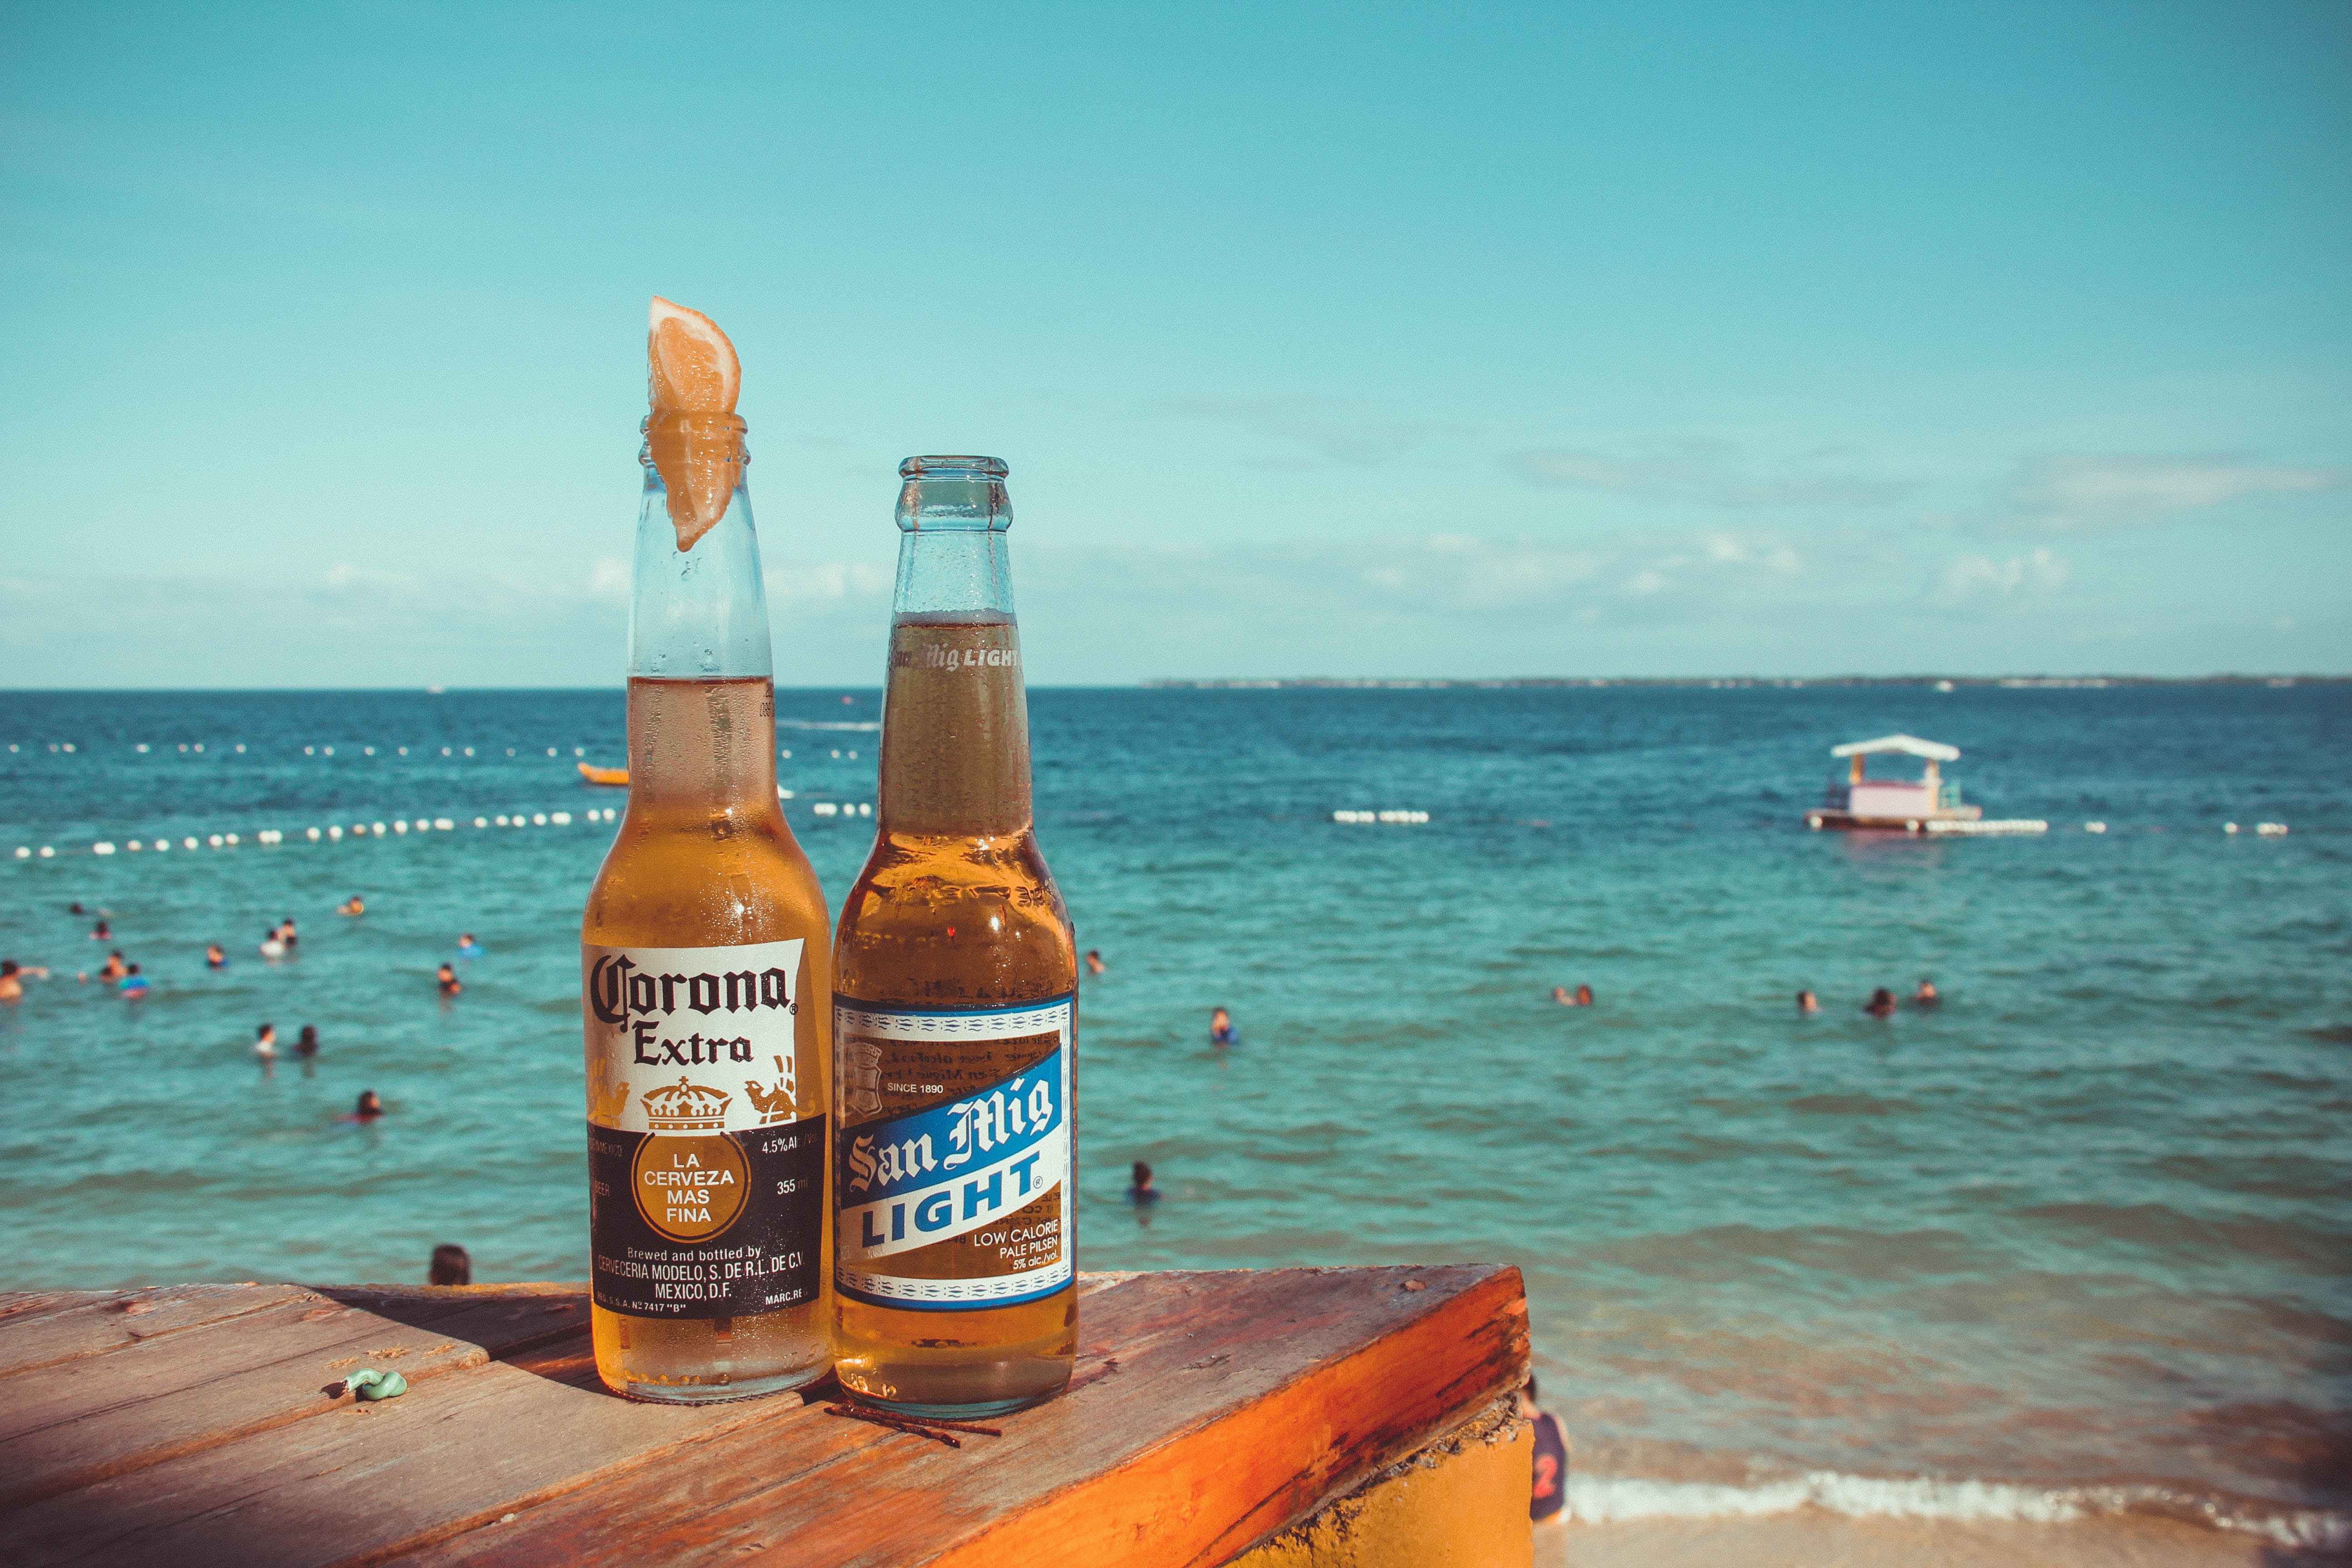
drink, beer, sea, liqueur, alcoholic beverage, sky, ocean, beach, vacation, summer, distilled beverage, bottle, glass bottle, caribbean, tourism, lager